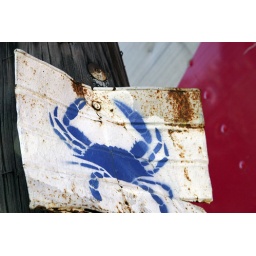
crab sign on pole....I was walking around the arts district in New Orleans....I think